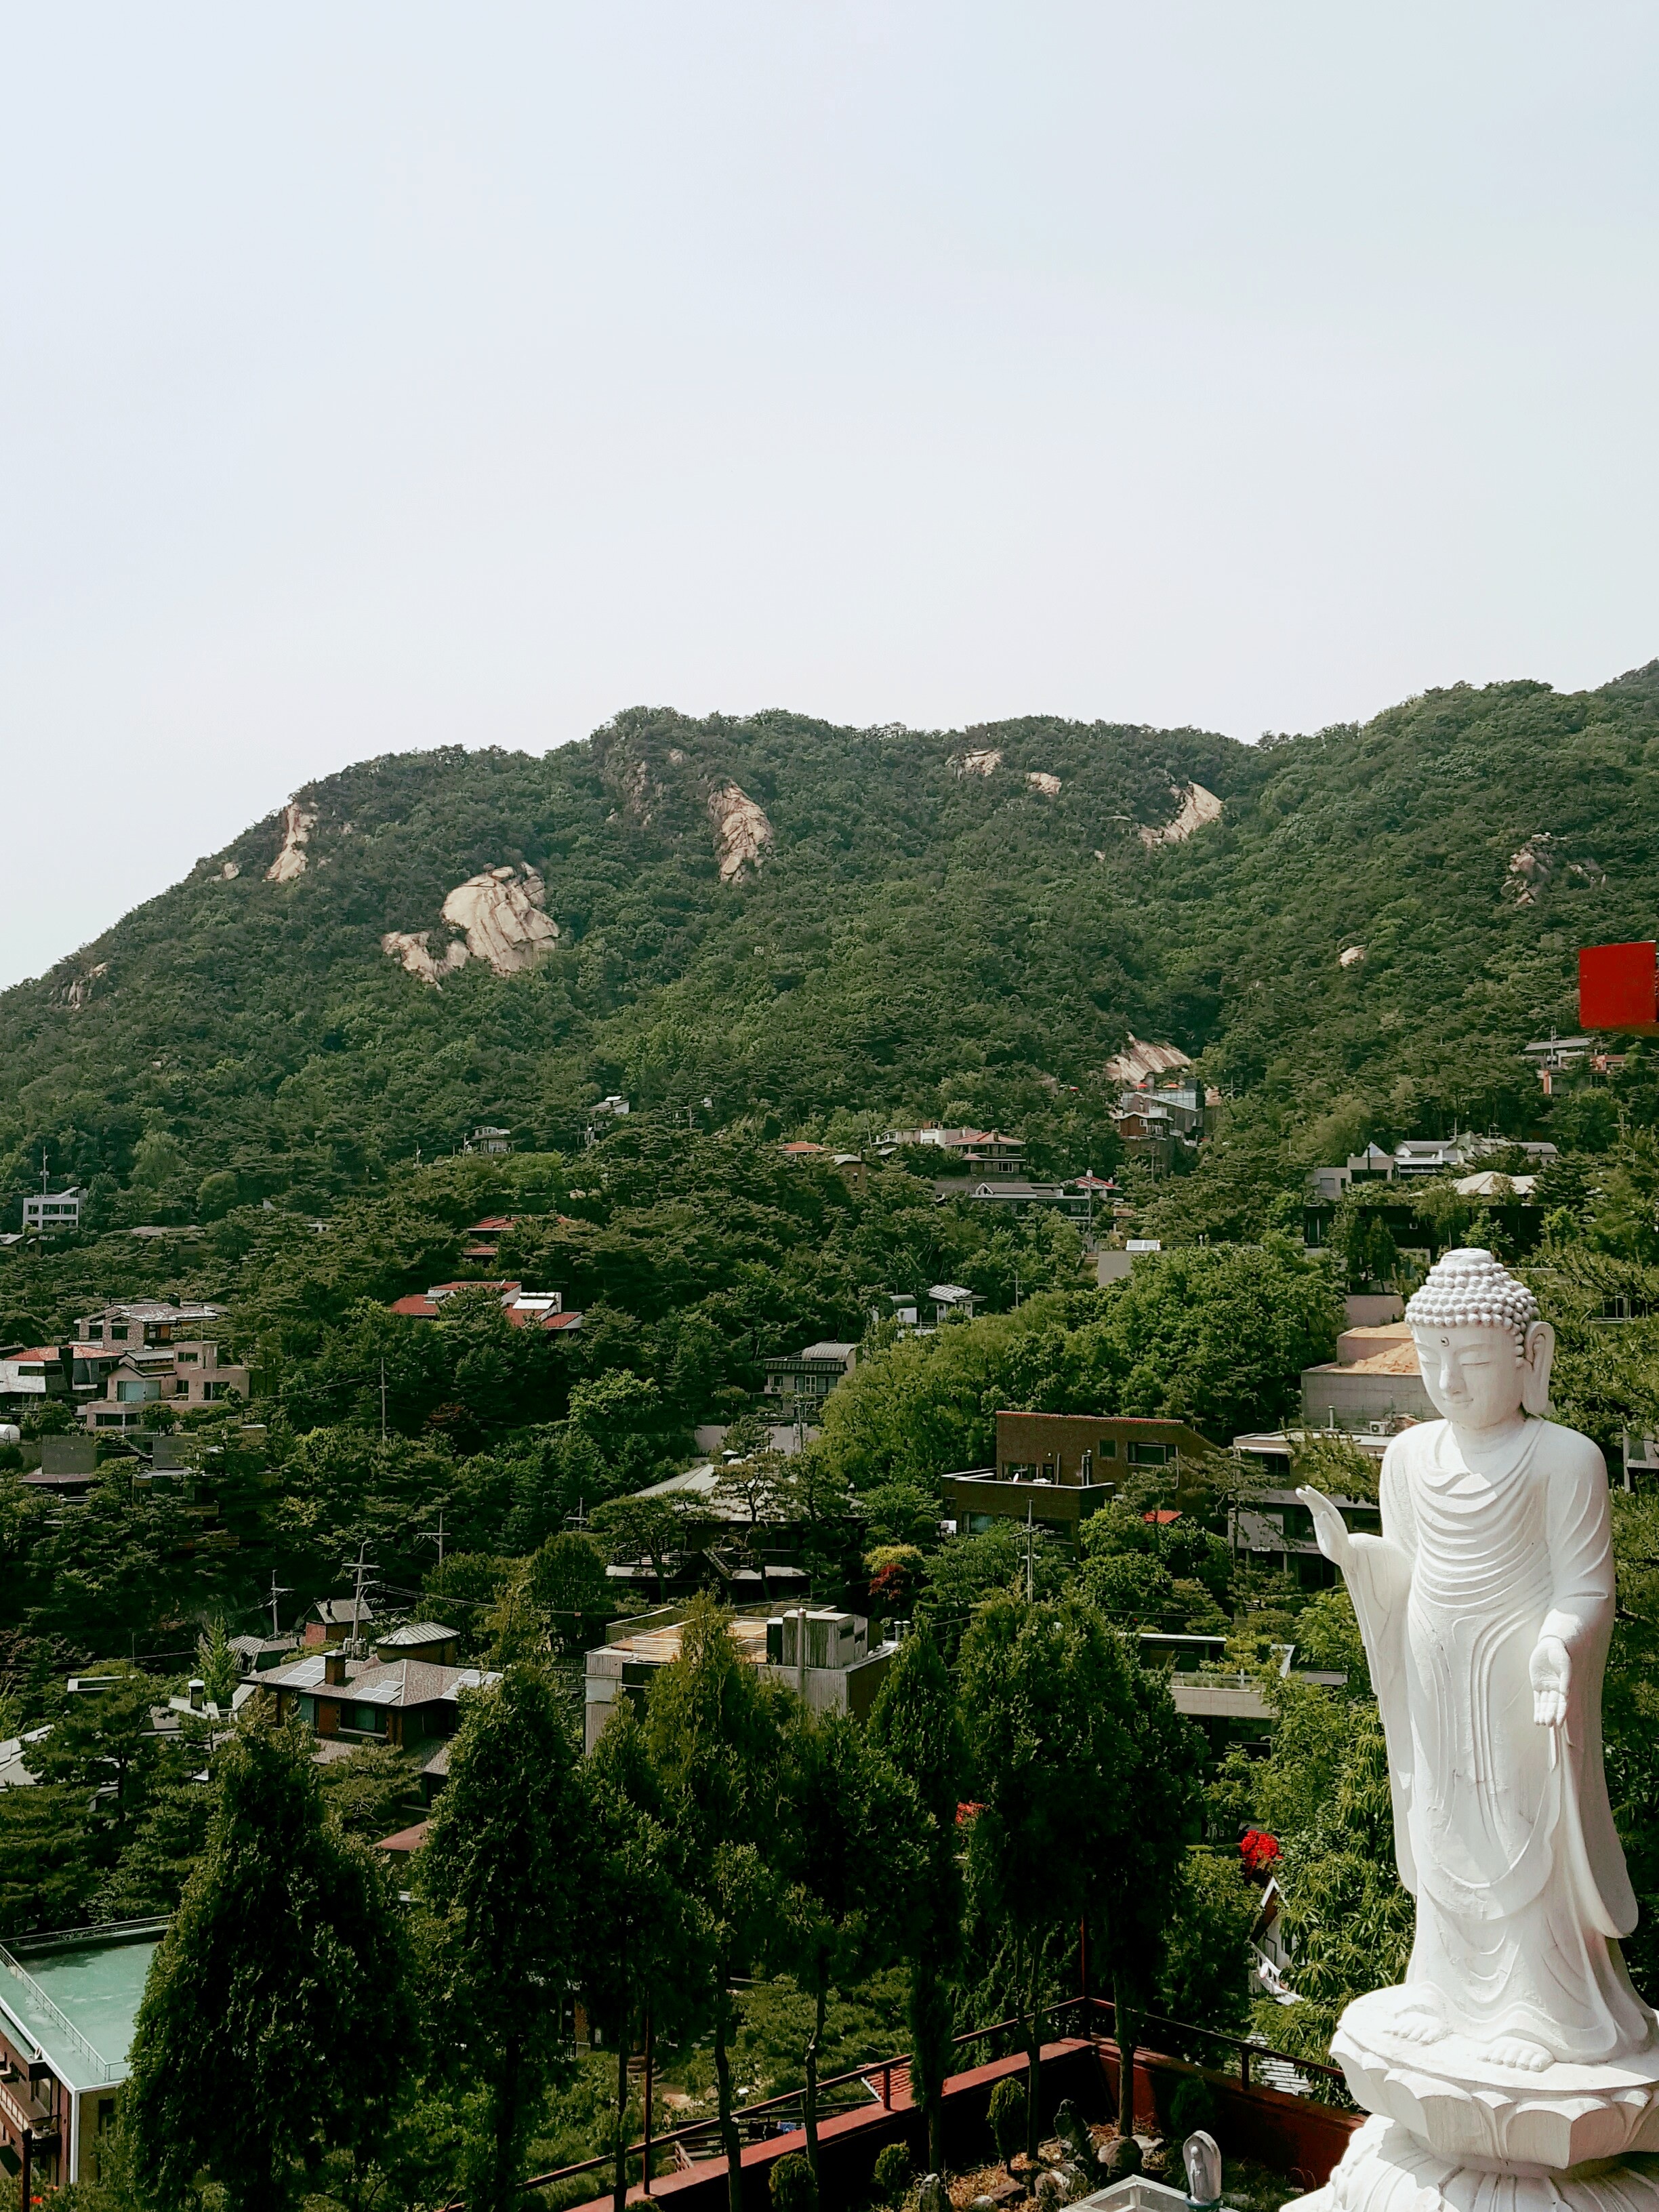
hill, flower, town, monument, vacation, travel, village, landmark, tourism, temple, buddha, ancient history, seoul ping chang, seoul flat sole safety glasses